Islamic fundamentalism in Iran

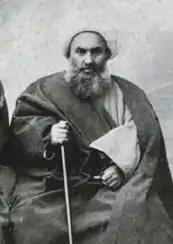
Sheikh Fazlollah Nouri (d. 1909)

If praise and official histories from the Islamic Republic of Iran can stand in for the heroes of Islamist/Fundamentalist Shi'ism, Sheikh Fazlullah Nouri is the Fundamentalist hero of the era. He was praised by Jalal Al-e-Ahmad the author of "Gharbzadegi", and by Khomeini as an "heroic figure", and some believe his own objections to constitutionalism and a secular government were influenced by Nuri's objections to the 1907 constitution. He was called the "Islamic movement's first martyr in contemporary Iran", and honored to have an expressway named after him and postage stamps issued for him (the only figure of the Constitutional Revolution to be so honored).